KTCK (AM)

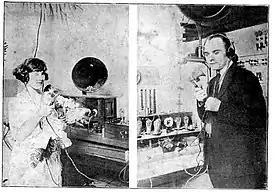
On June 29, 1922, a cooperative radio wedding had the groom at WRR, the bride at WDAO, and the minister at WFAA.

As additional broadcasting stations were established, the joint use of 360 meters led to the need to develop timesharing agreements between the stations to avoid interference. By early July there were five local stations — three in Dallas and two in Fort Worth — and an agreement was concluded which allocated timeslots for the period from 8:45 A.M. to 10:00 P.M. on weekdays, and from 11:00 A.M. to 10:00 P.M. on Sundays. Under this plan, WRR's weekday assignments included "Weather forecast on 485 meters. Lecture and music on 360" from 12:00 noon-12:30, "Baseball, markets, music" from 3:00-3:30, "Police bulletins" from 7:00-7:15, and music from 8:30-9:00. Its Sunday schedule consisted of police bulletins at 7:00 P.M., followed by a church service at 8:00. By the end of 1922, the number of broadcasting stations licensed in the United States had ballooned to over 500. WRR stood out as one of fewer than ten stations operated by a municipality.